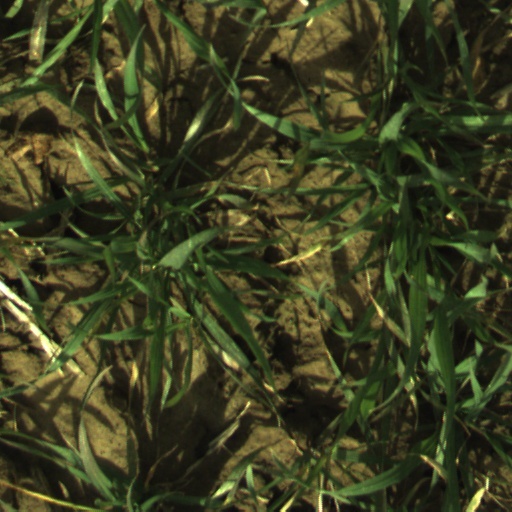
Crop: wheat